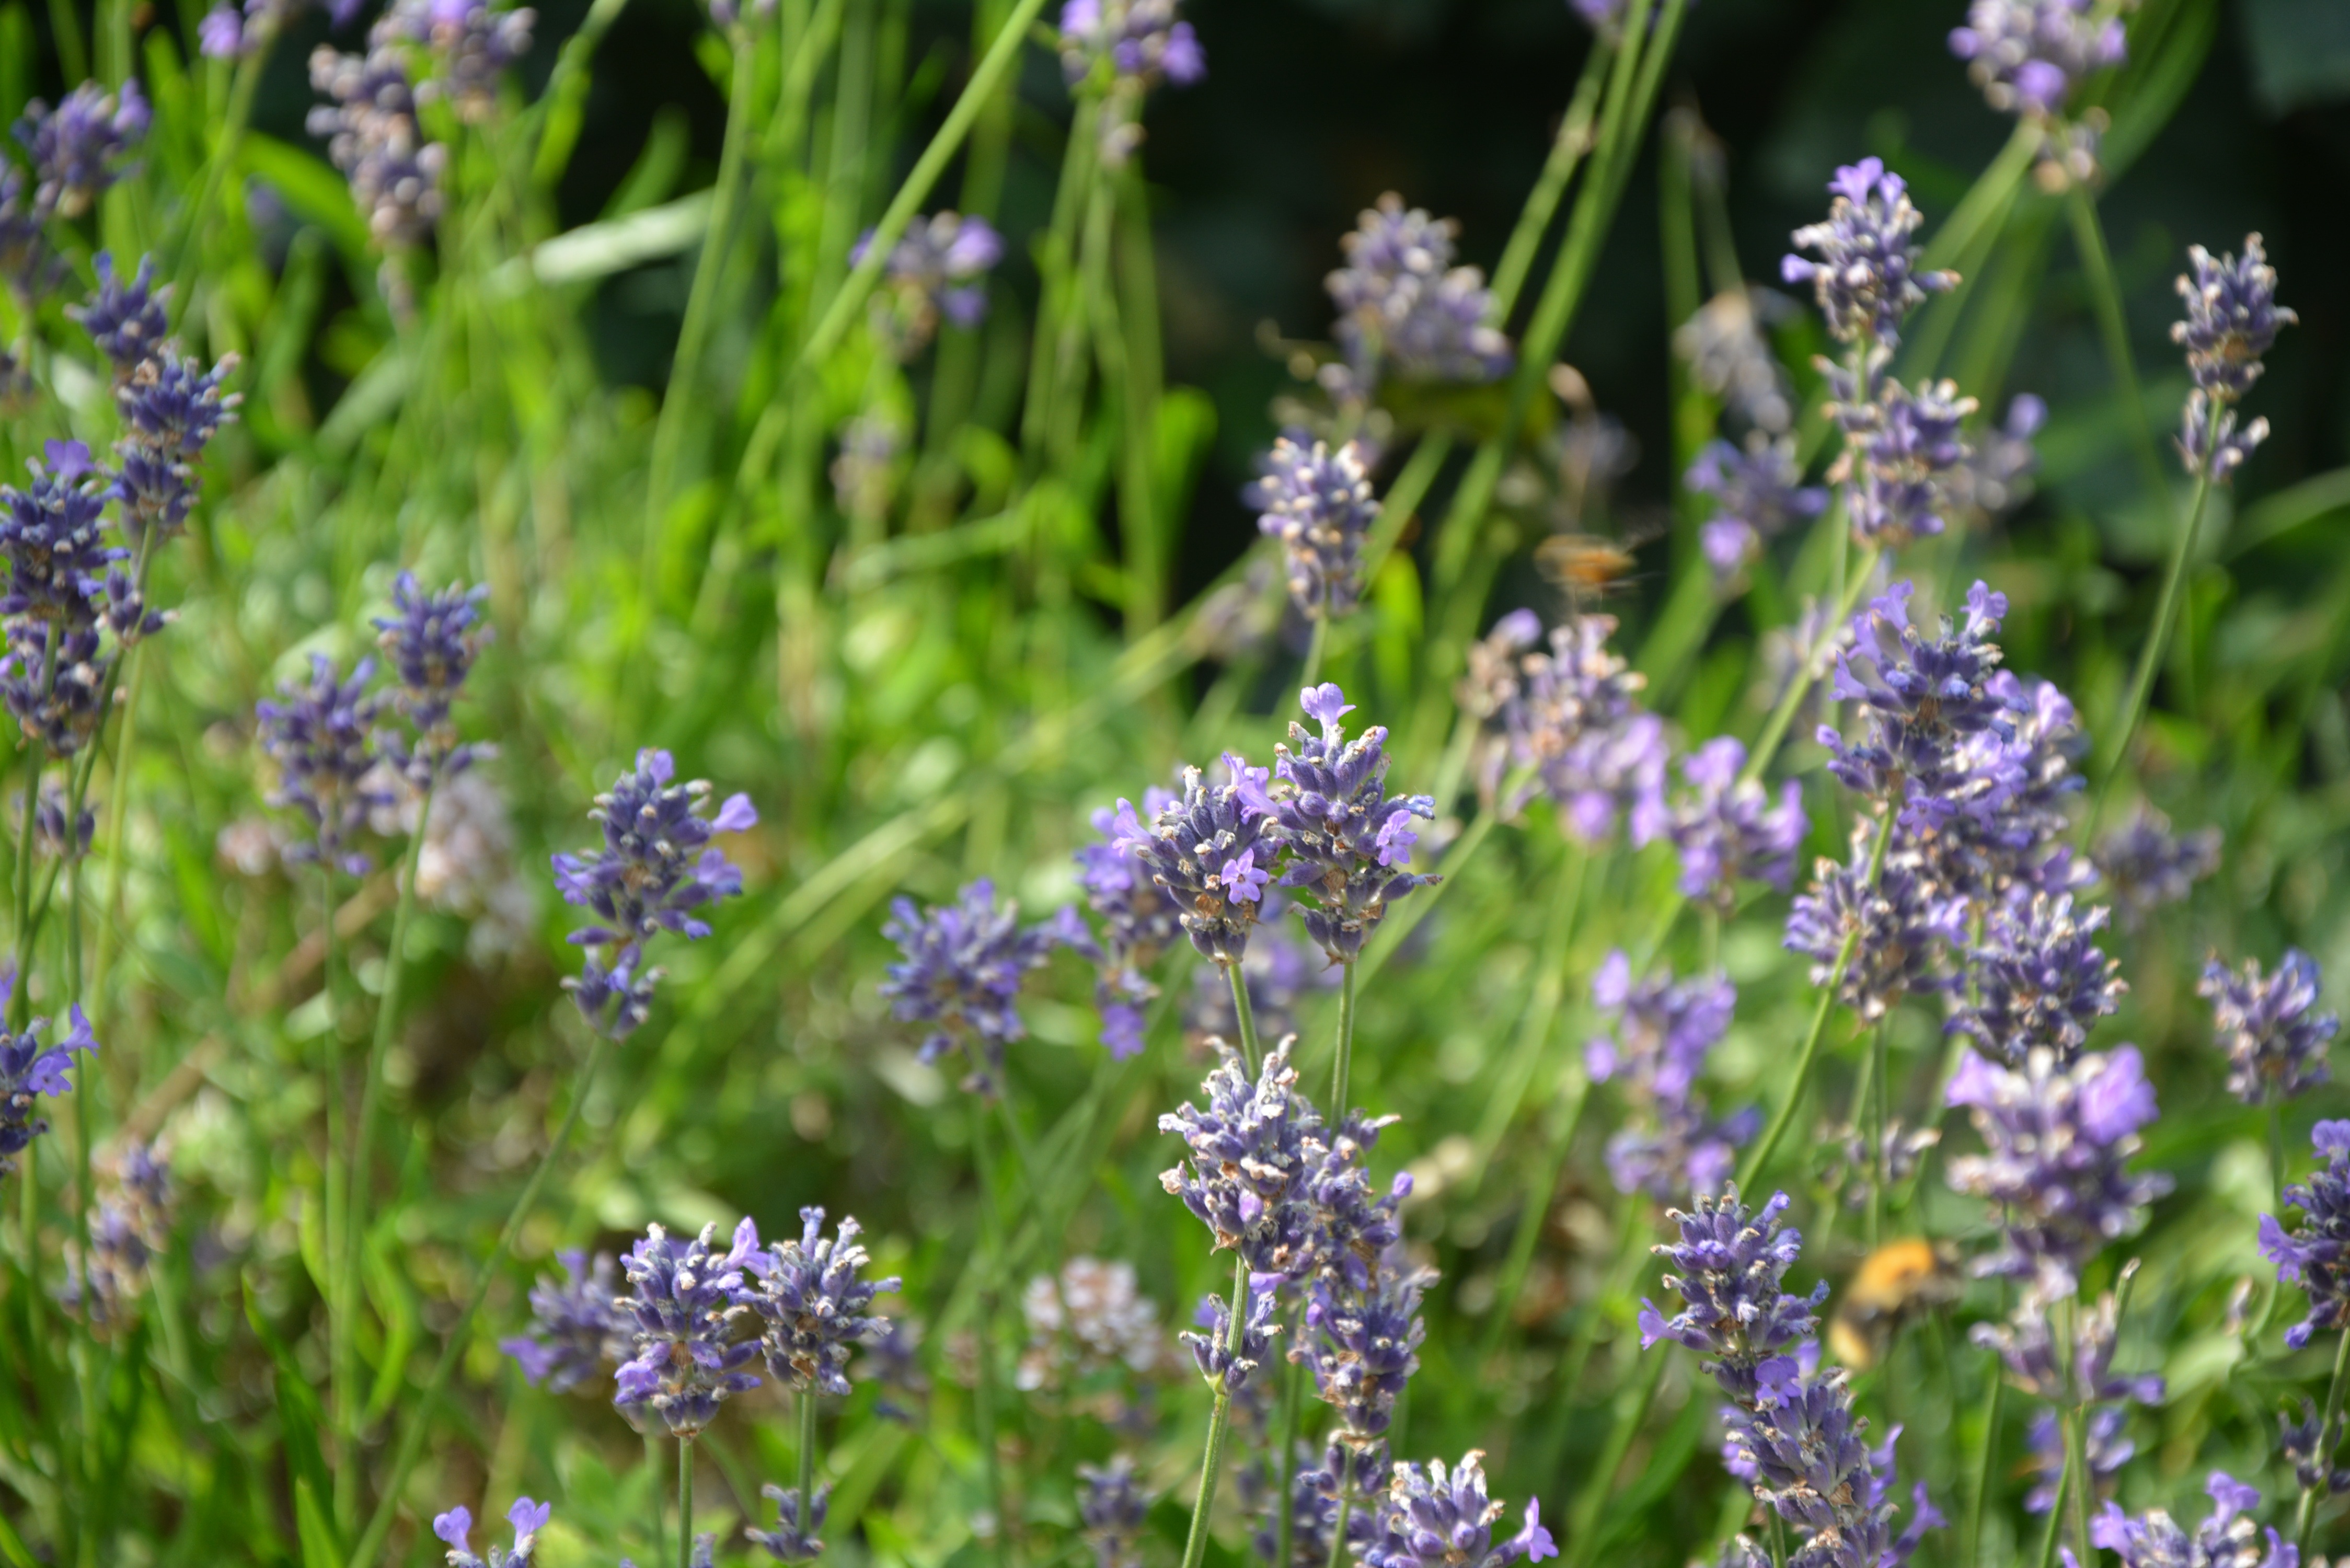
plant, meadow, flower, summer, herb, botany, flora, lavender, wildflower, flowers, bee, garden plant, flowering plant, lavender blossom, land plant, english lavender, breckland thyme, french lavender, hyssopus, lavandula dentata